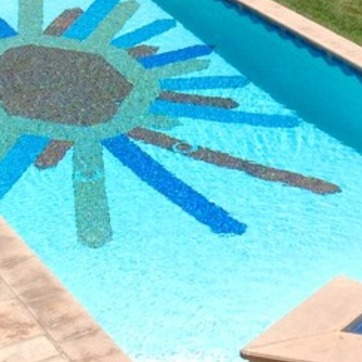
Material: water